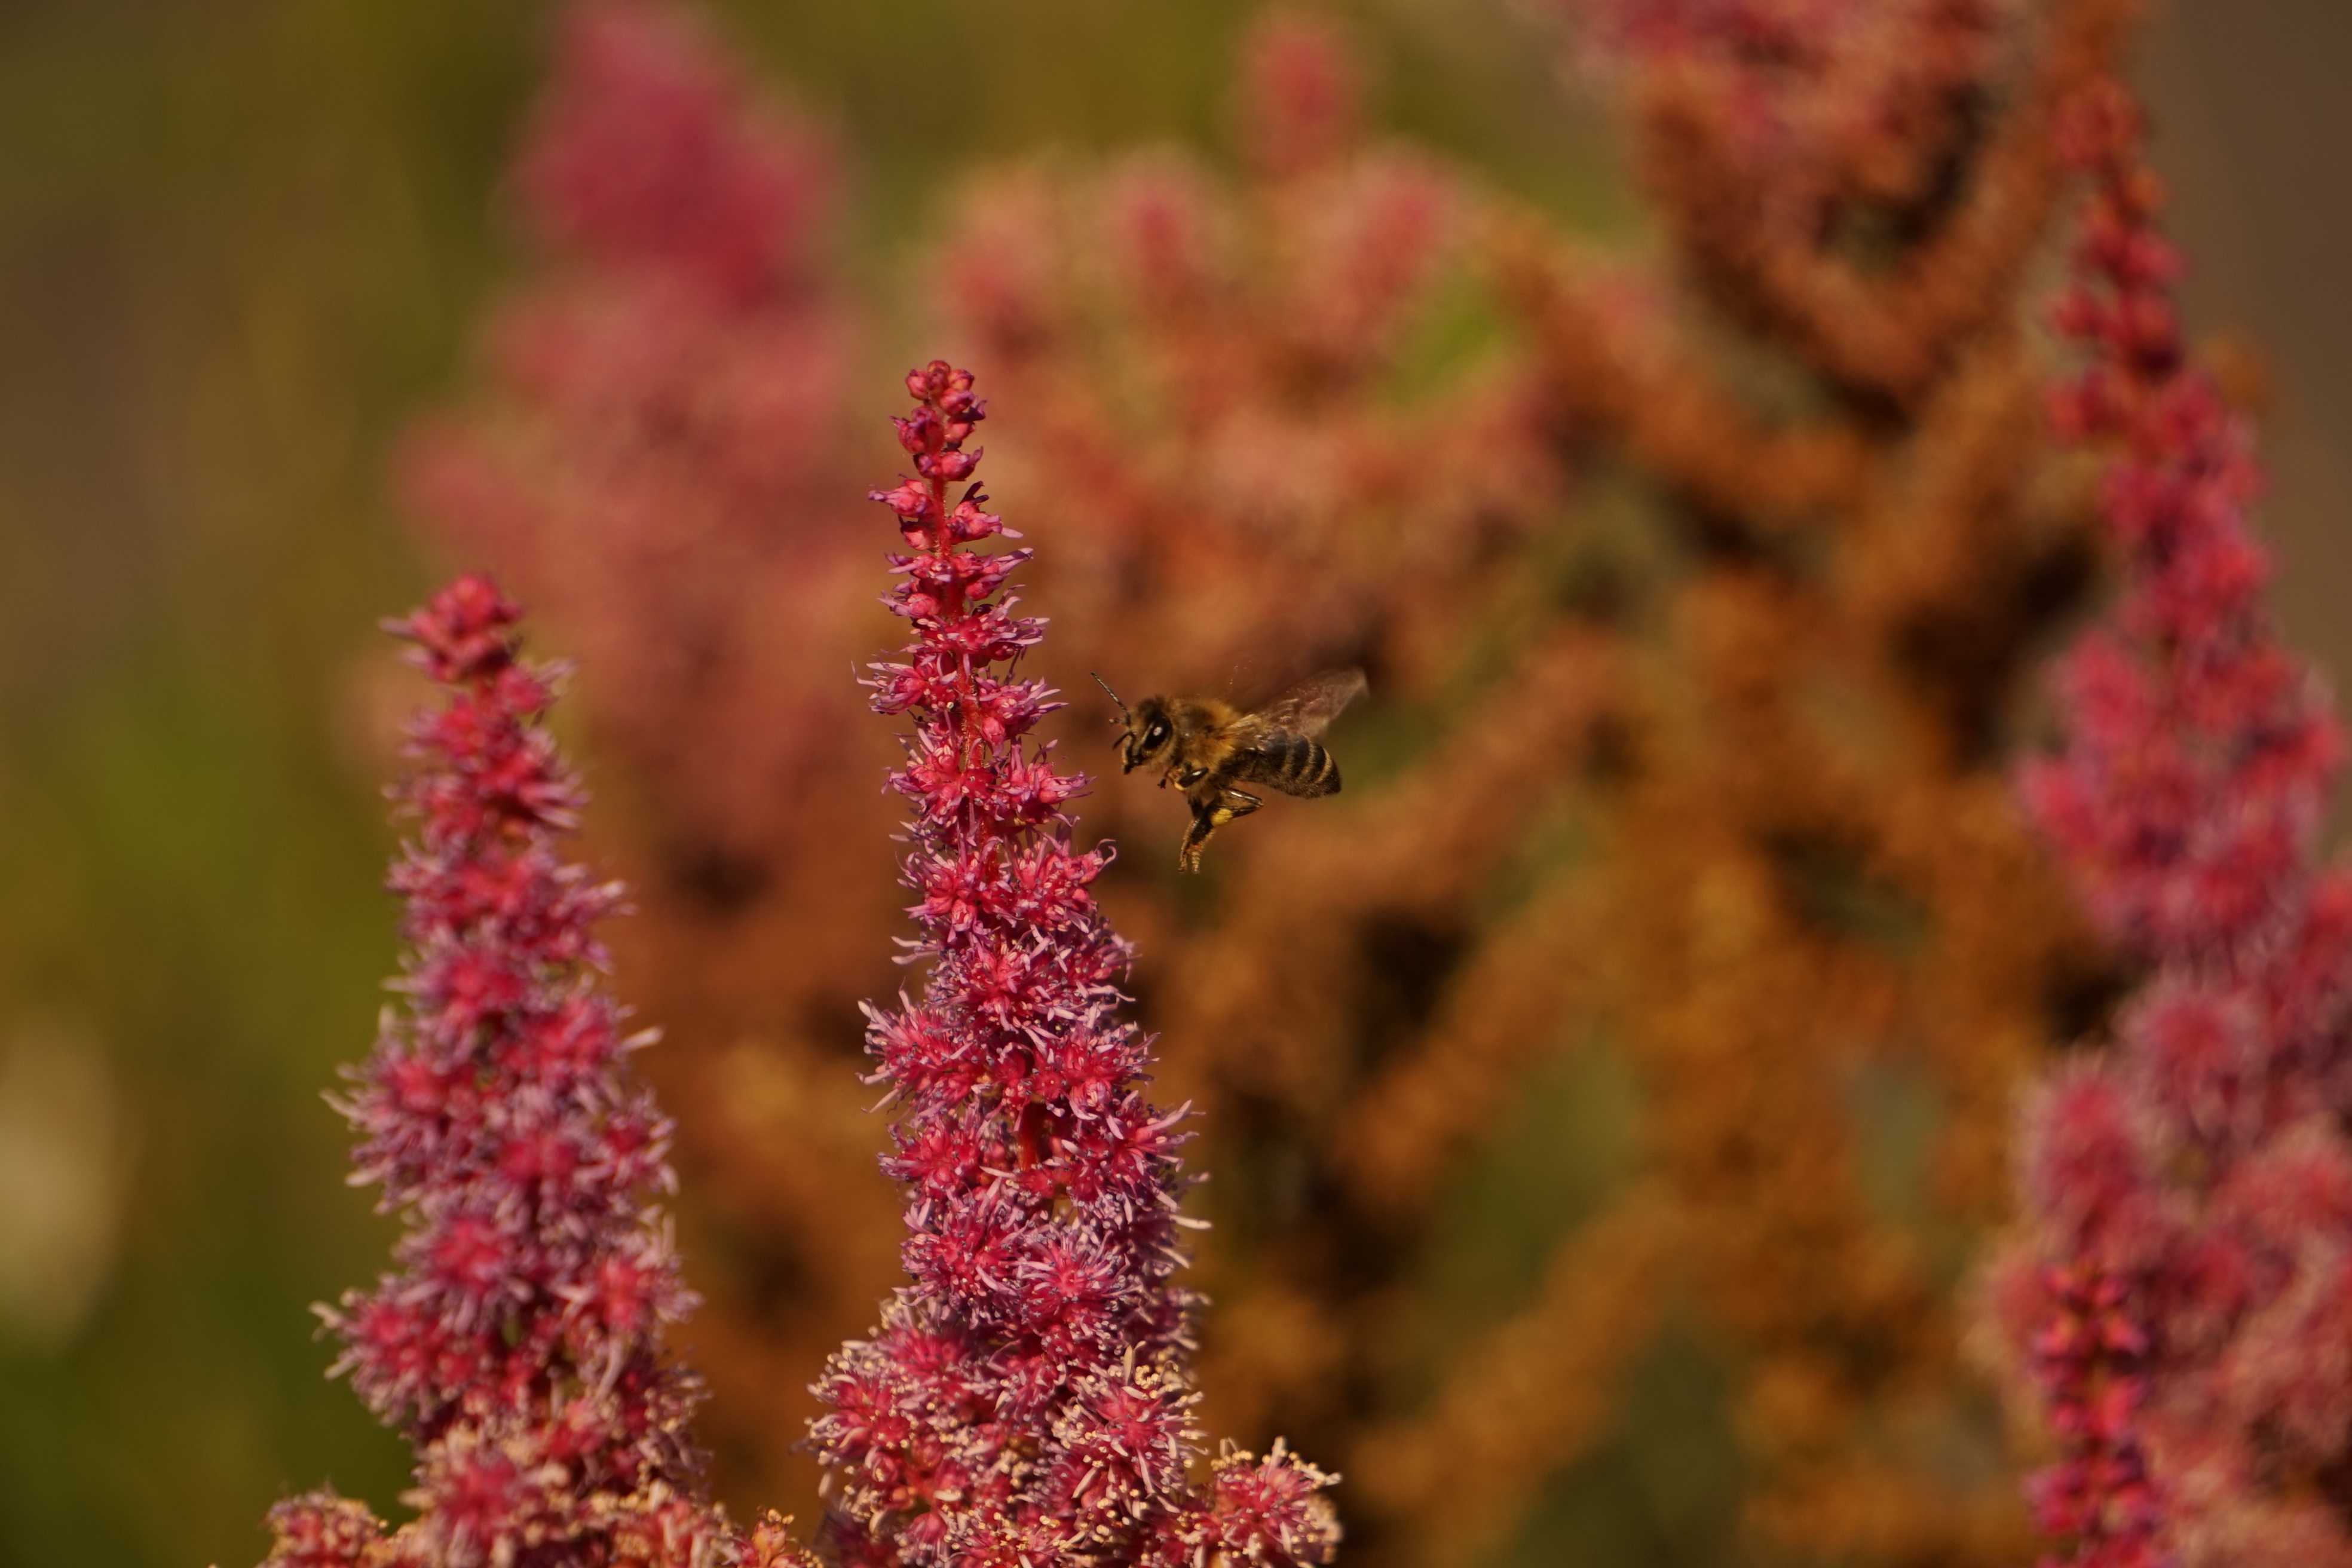
blossom, plant, leaf, flower, fly, pollination, herb, macro, flight, botany, close, flora, wildflower, shrub, bee, wasp, collect pollen, macro photography, flowering plant, collect nectar, land plant